Samu Haber

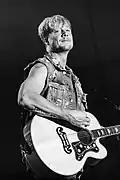
Samu Haber in 2019

Samu Aleksi Haber (born 2 April 1976) is a Finnish singer, songwriter, television music competition judge and entrepreneur. He was the lead vocalist and frontman of pop-rock band Sunrise Avenue. In 2022, the band went on an indefinite hiatus, allowing Haber to focus on his solo career.